List of Stargate SG-1 characters

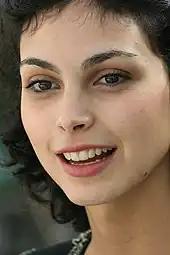
Morena Baccarin played Adria the Orici.

Bra'tac, played by Tony Amendola (seasons 1–3, 5–10) – A Jaffa warrior, former First Prime of the Goa'uld System Lord Apophis, and Teal'c's former teacher and closest friend. His surviving to an age of retirement as First Prime is a noted rarity, and affords him a significant amount of respect among Jaffa. Bra'tac is over 133 years of age at the beginning of the series, a fact he reminds SG-1 of on multiple occasions. He is introduced in season 1's "Bloodlines" and is one of the most frequently recurring characters on "Stargate SG-1". Bra'tac, having been one of the first Jaffa to doubt the Goa'uld as gods, has been an outcast among the Jaffa since at least season 1. Bra'tac was also the one who initially influenced Teal'c to doubt the Goa'uld as well. Bra'tac helps Teal'c and SG-1 on many missions. He is initially suspicious of the humans, particularly O'Neill. This dynamic is played out somewhat comically, but Bra'tac slowly learns to trust and respect humans. In seasons 1 and 2, Bra'tac helps to save Teal'c's son, Rya'c from several threats and becomes a guardian to him. During a mission to find the Harcesis child (Shifu) on Kheb in season 3's "Maternal Instinct", Bra'tac is presented with the idea of Ascension but in the end decides against this possibility for himself. At the end of season 6, Bra'tac and Teal'c are both badly wounded during a Jaffa meeting and lose their symbiotes, surviving only by taking the new drug Tretonin. Bra'tac is the primary instigator of the Jaffa Resistance, a rebellion aimed at overthrowing the Goa'uld and establishing the freedom of all Jaffa. At the end of season 8, Bra'tac and Teal'c convince the other members of the Jaffa Rebellion to attack Dakara in an ultimately successful mission. The Jaffa obtain freedom, and Bra'tac receives a position of honor. He becomes a member of the High Council, the governing body of the new Free Jaffa Nation but still stays loyal to Stargate Command. Some time after the destruction of Dakara by the Ori, leaders of the Free Jaffa Nation meet to consider the future, but Bra'tac and Teal'c are badly injured during an ambush by a former enemy of Teal'c. When they get nursed back at the SGC, Bra'tac tells Teal'c that he is like a son to him.